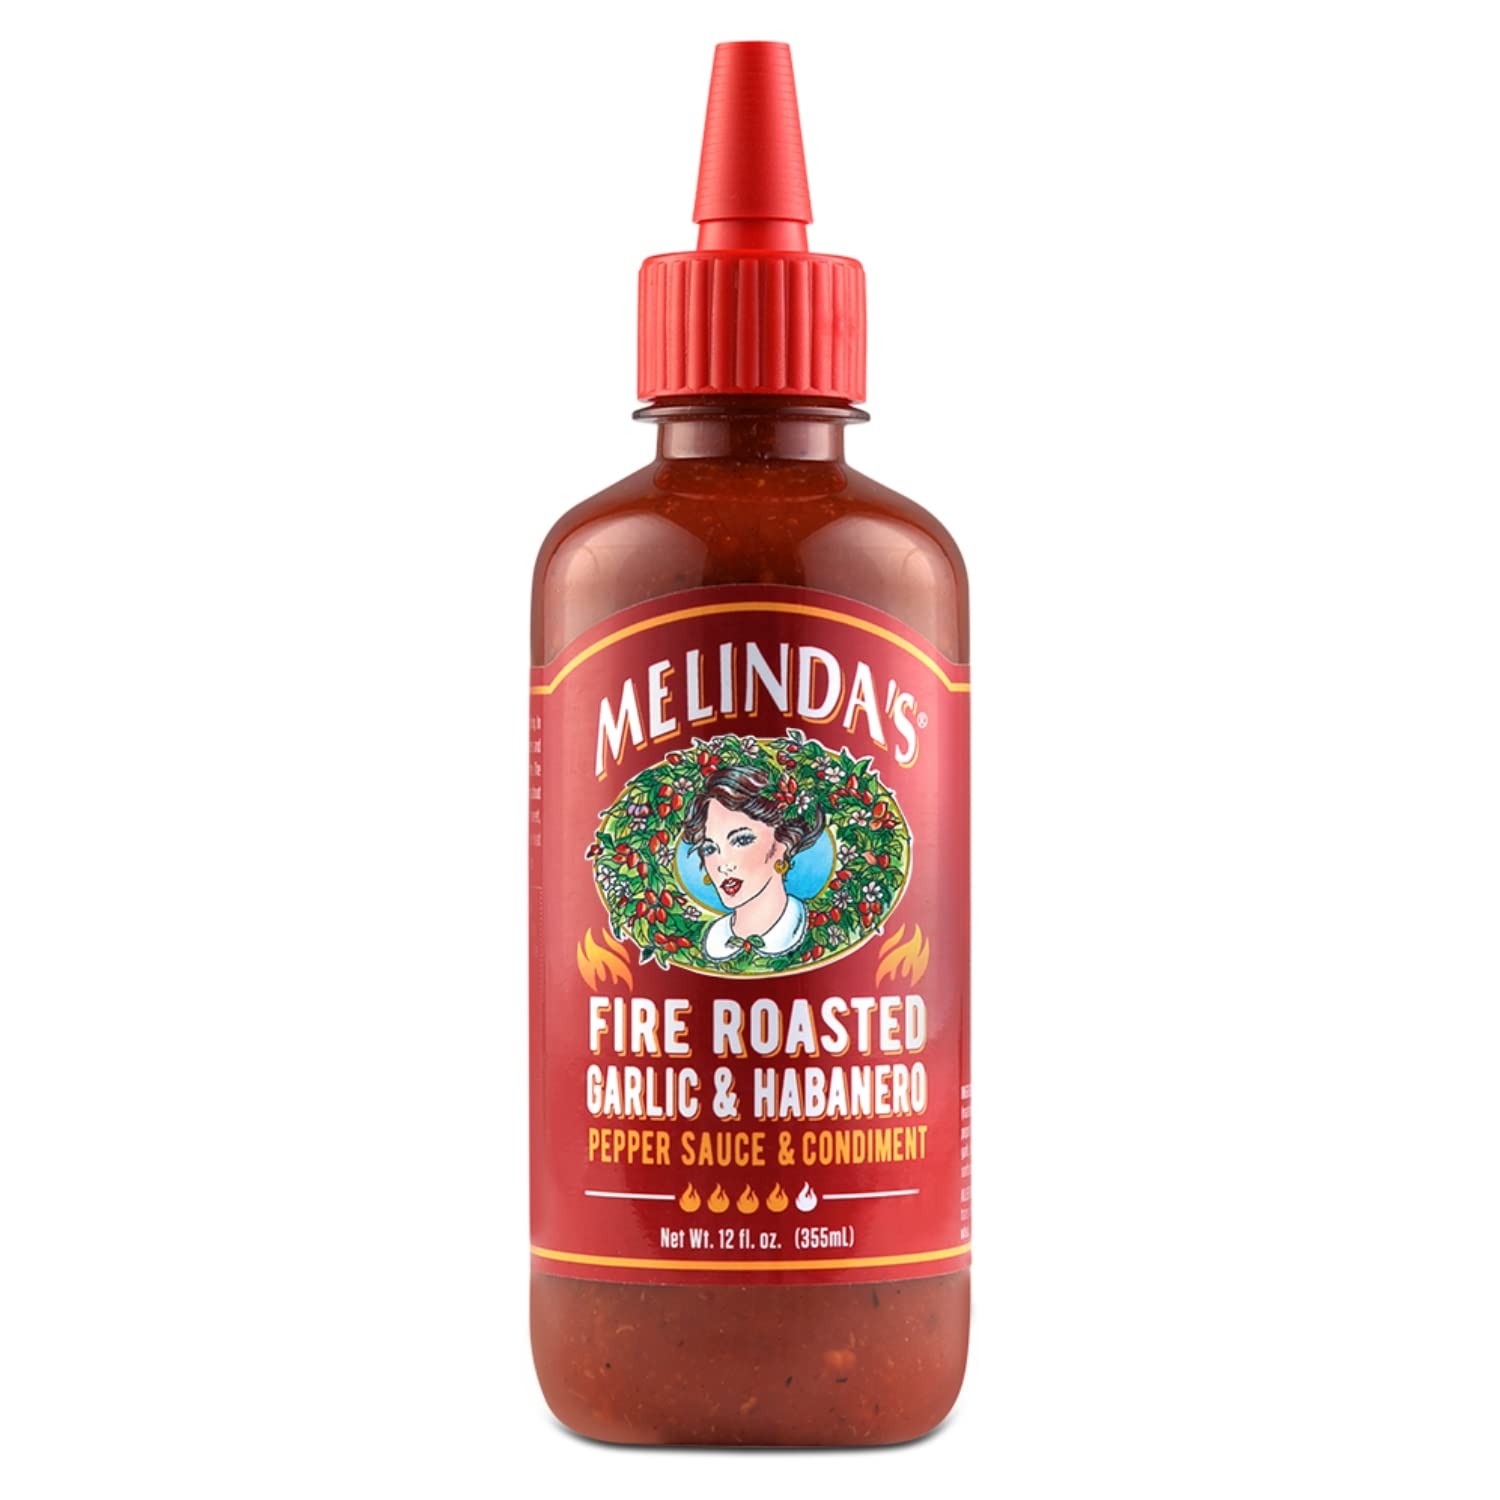
Item Name: Melinda’s Fire Roasted Garlic & Habanero Hot Sauce - Craft Hot Sauce with Slow Roasted Garlic, Roasted Habanero Peppers, Lime Juice - Richy & Smoky Habanero Hot Sauce 12oz, 1 Pack
Bullet Point 1: SET YOUR MOUTH ON FLAVOR: How do you make a perfect flavor combination like garlic habanero even better? Melinda’s Fire Roasted. Where flavor rises from the fire, like a garlic roasted phoenix. Melinda’s took the classic flavor combination of garlic habanero sauce and took it up a notch by slow roasting garlic and habanero peppers over an open flame for a hot sauce with intense savory, rich and fiery flavor.
Bullet Point 2: TOP SHELF FLAVOR: Our Fire Roasted Garlic & Habanero pepper sauce is a masterpiece. Roasting the garlic, habanero peppers, and sweet red bell peppers over a fire intensifies the heat from the peppers and brings out the rich flavor from caramelized garlic resulting in a complex and addicting hot habanero sauce that clocks in at a 4 out of 5 on the heat scale!
Bullet Point 3: WHOLE, FRESH INGREDIENTS: Real ingredients like roasted garlic, vinegar, lime juice, passion fruit pulp, plus the best peppers on the planet, Melinda’s crafts their condiment sauces with whole, fresh ingredients for people who care about those kinds of things.
Bullet Point 4: LEVELED UP FOOD, EVERYDAY PRICE: Level up your favorite dishes with a rich & flavorful garlic habanero sauce! Try Melinda’s Fire Roasted Garlic & Habanero Hot Sauce on tacos, garlic bread, quesadillas, pizza or whatever you’re eating right now. Our 12oz squeeze bottles make it easy to apply liberally or add just enough to your favorite dish.
Bullet Point 5: MADE THE MELINDA’S WAY: At Melinda’s, our philosophy is simple: heat and flavor mean everything. We pride ourselves on striking that perfect balance of heat and flavor in every sauce we make so that you can have an eating experience unlike any other.
Value: 12.0
Unit: Fl Oz

Price: 5.31